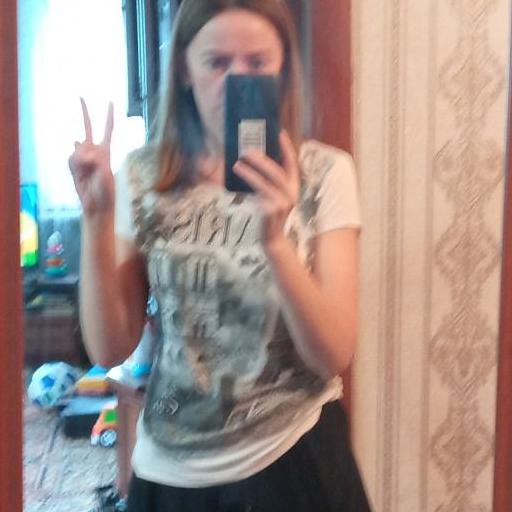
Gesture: no_gesture